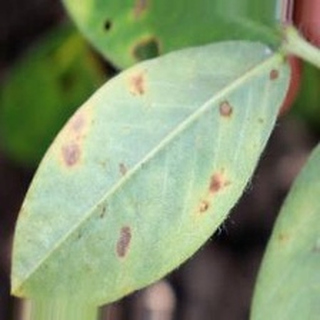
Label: groundnut_early_leaf_spot